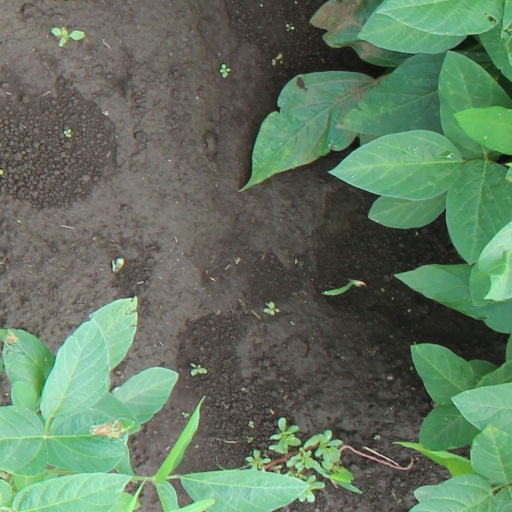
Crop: soybean